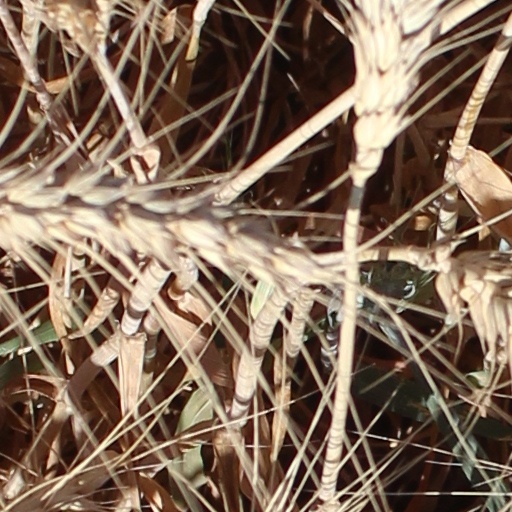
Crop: wheat